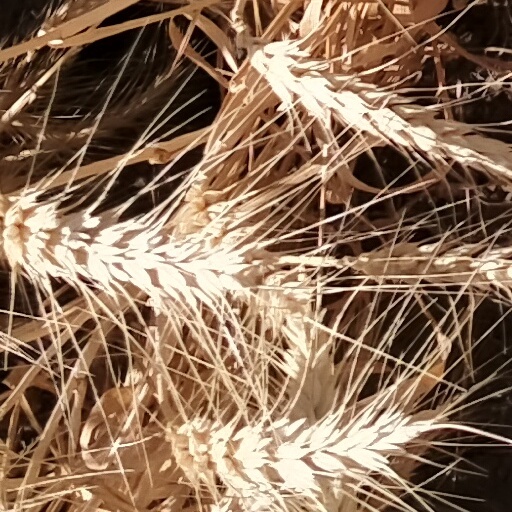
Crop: wheat